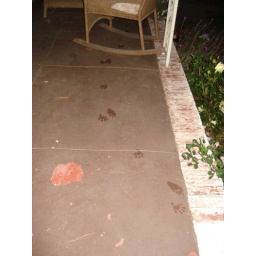
Evidence of a visit by a raccoon last night. He stopped at the bird bath before crossing the porch.